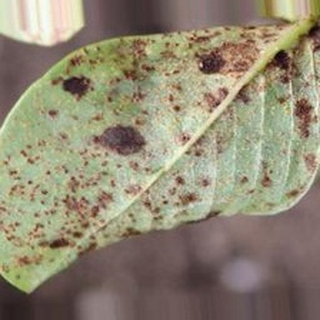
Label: groundnut_rust